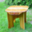
Label: table